Washington Marriott Marquis

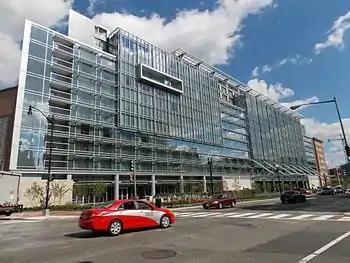
The hotel in October 2014

Marriott Marquis Washington, DC is a luxury hotel located on Massachusetts Avenue NW, in NW, Washington, D.C., United States. The hotel is connected to the Walter E. Washington Convention Center across 9th Street NW via an underground concourse and receives significant business from convention attendees.